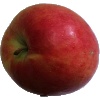
Label: apple_crimson_snow